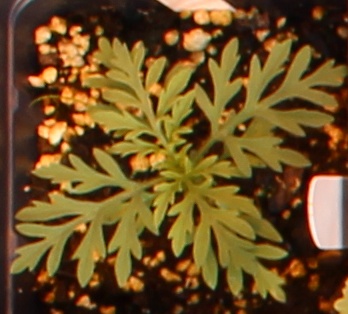
Label: Ragweed